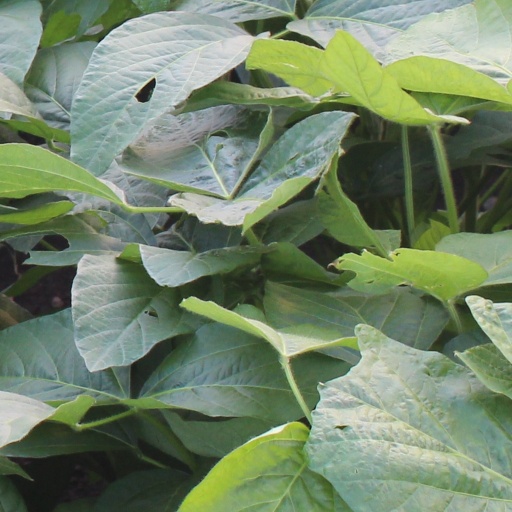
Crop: soybean